On Air Dekinai!

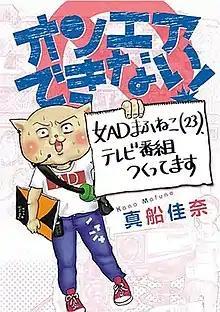
Cover of "On Air Dekinai!" volume by Asahi Shimbun Publishing

is a Japanese manga series by Kana Mafune, who works for BS TV Tokyo. It was serialized in 2017 and collected in a single "tankōbon" volume by Asahi Shimbun Publishing in October of the same year. A sequel manga by Mafune titled was serialized online via Asahi Shimbun Publishing's "Sonorama Plus" website between January 2019 and 2020 and also collected in a single "tankōbon" volume in March 2020. An anime television series adaptation by Jinnan Studio and Space Neko Company aired from January to March 2022.